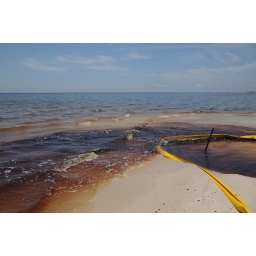
oil in water and oil on beach with boom__7288 web